Linares International Chess Tournament

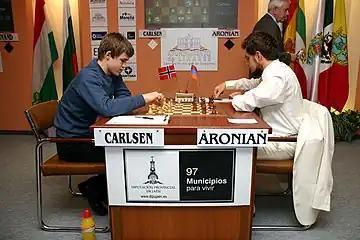
Magnus Carlsen (Norway) and Levon Aronian (Armenia) playing against each other during the 2007 Linares International Chess Tournament

The Linares International Chess Tournament (Spanish: "Torneo Internacional de Ajedrez Ciudad de Linares") was an annual chess tournament, usually played around the end of February, which takes its name from the city of Linares in the Jaén province of Andalusia, Spain, in which it was held. It is sometimes described as the Wimbledon of chess, being one of the strongest annual tournaments held on the "de facto" chess tour, along with the Tata Steel Chess Tournament, Tal Memorial and Dortmund events.